Patric Hörnqvist

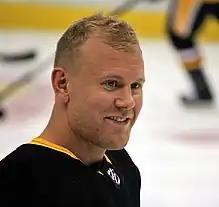
Hörnqvist with the Pittsburgh Penguins in 2017

Patric Gösta Hörnqvist (born 1 January 1987) is a Swedish former professional ice hockey player. He played in the National Hockey League (NHL) for the Nashville Predators, Pittsburgh Penguins, and Florida Panthers.